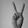
ASL letter: V